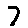
Label: 7